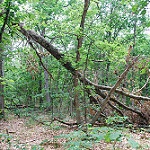
Scene: Outdoor